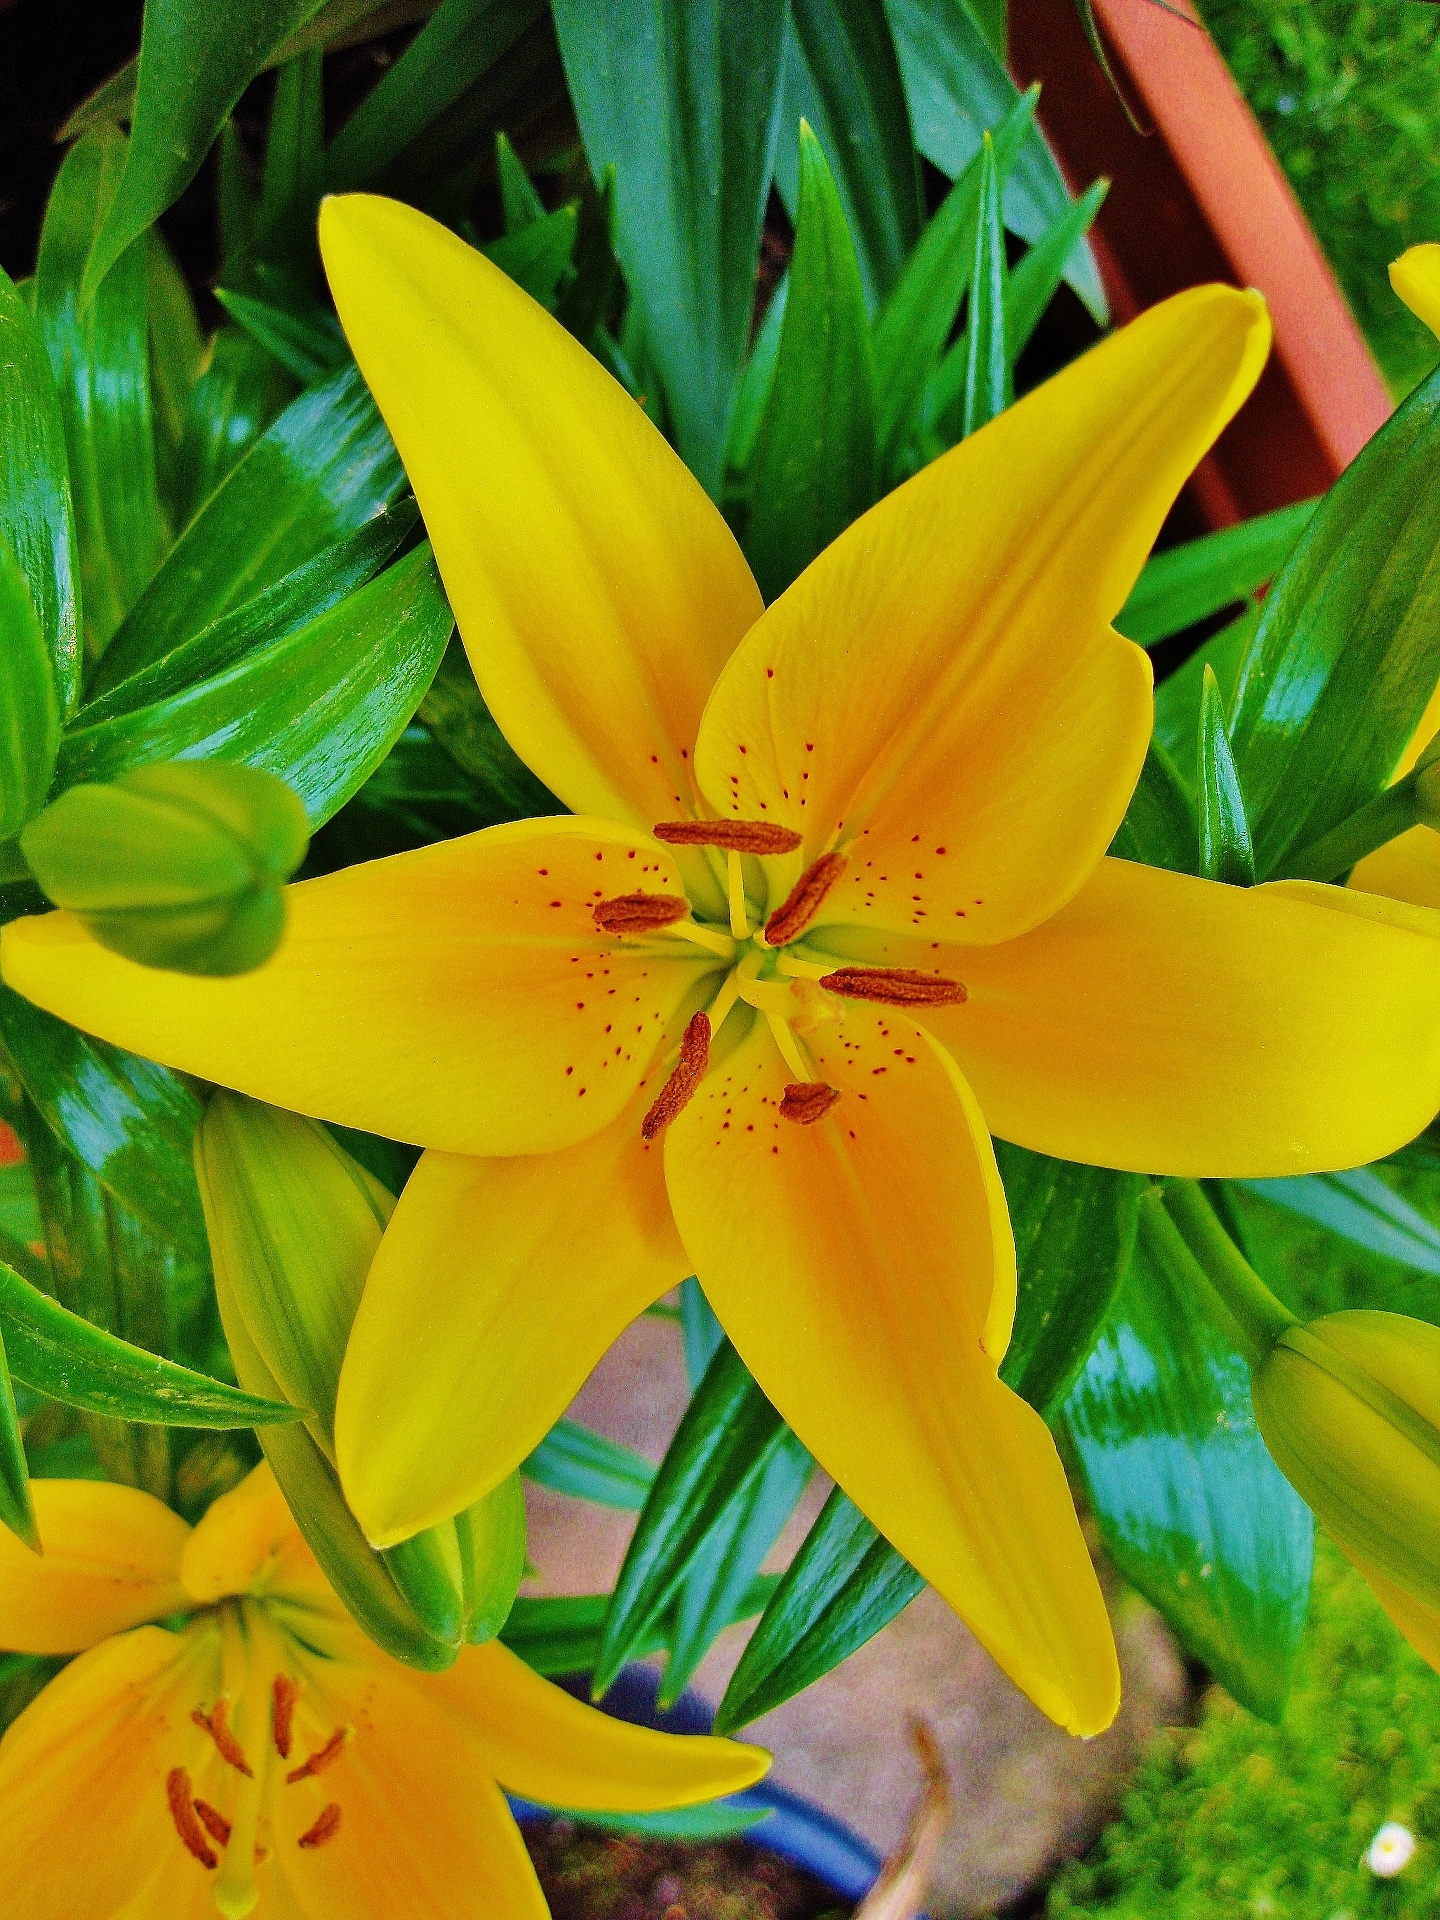
nature, plant, flower, petal, bloom, summer, color, macro, botany, yellow, garden, flora, lily, daylily, macro photography, flowering plant, orange lily, land plant